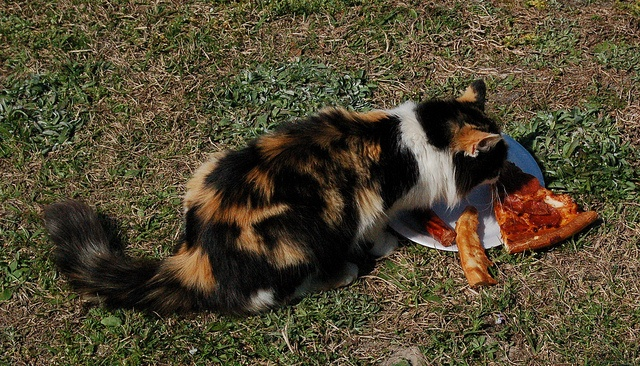
a calico cat eating left over pizza  from a plate
A black, white, and tan cat eating pizza off of a plate on the ground.
Cat eating pizza off a plate on the ground
A tortoiseshell cat eats a plate of pizza on the lawn.
A brown and black colored cat standing on the grass eating pizza out of a plate.